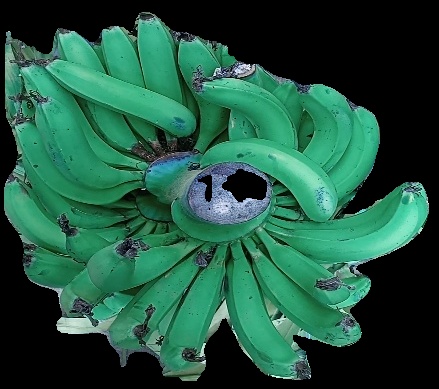
Variety: pachbale
Grade: grade3